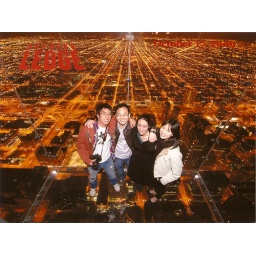
all of us in the protruding glass box on the 103rd floor of the tallest building in the west hemisphere